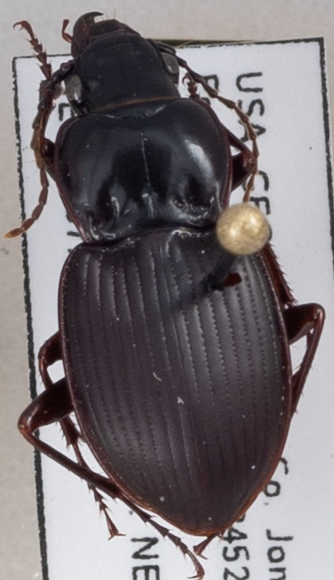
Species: Cyclotrachelus sigillatus
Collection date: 2022-05-10
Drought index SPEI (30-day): -0.9
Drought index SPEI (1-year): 0.32
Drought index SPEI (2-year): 0.8